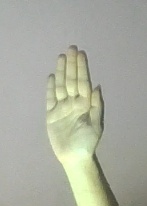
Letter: seen